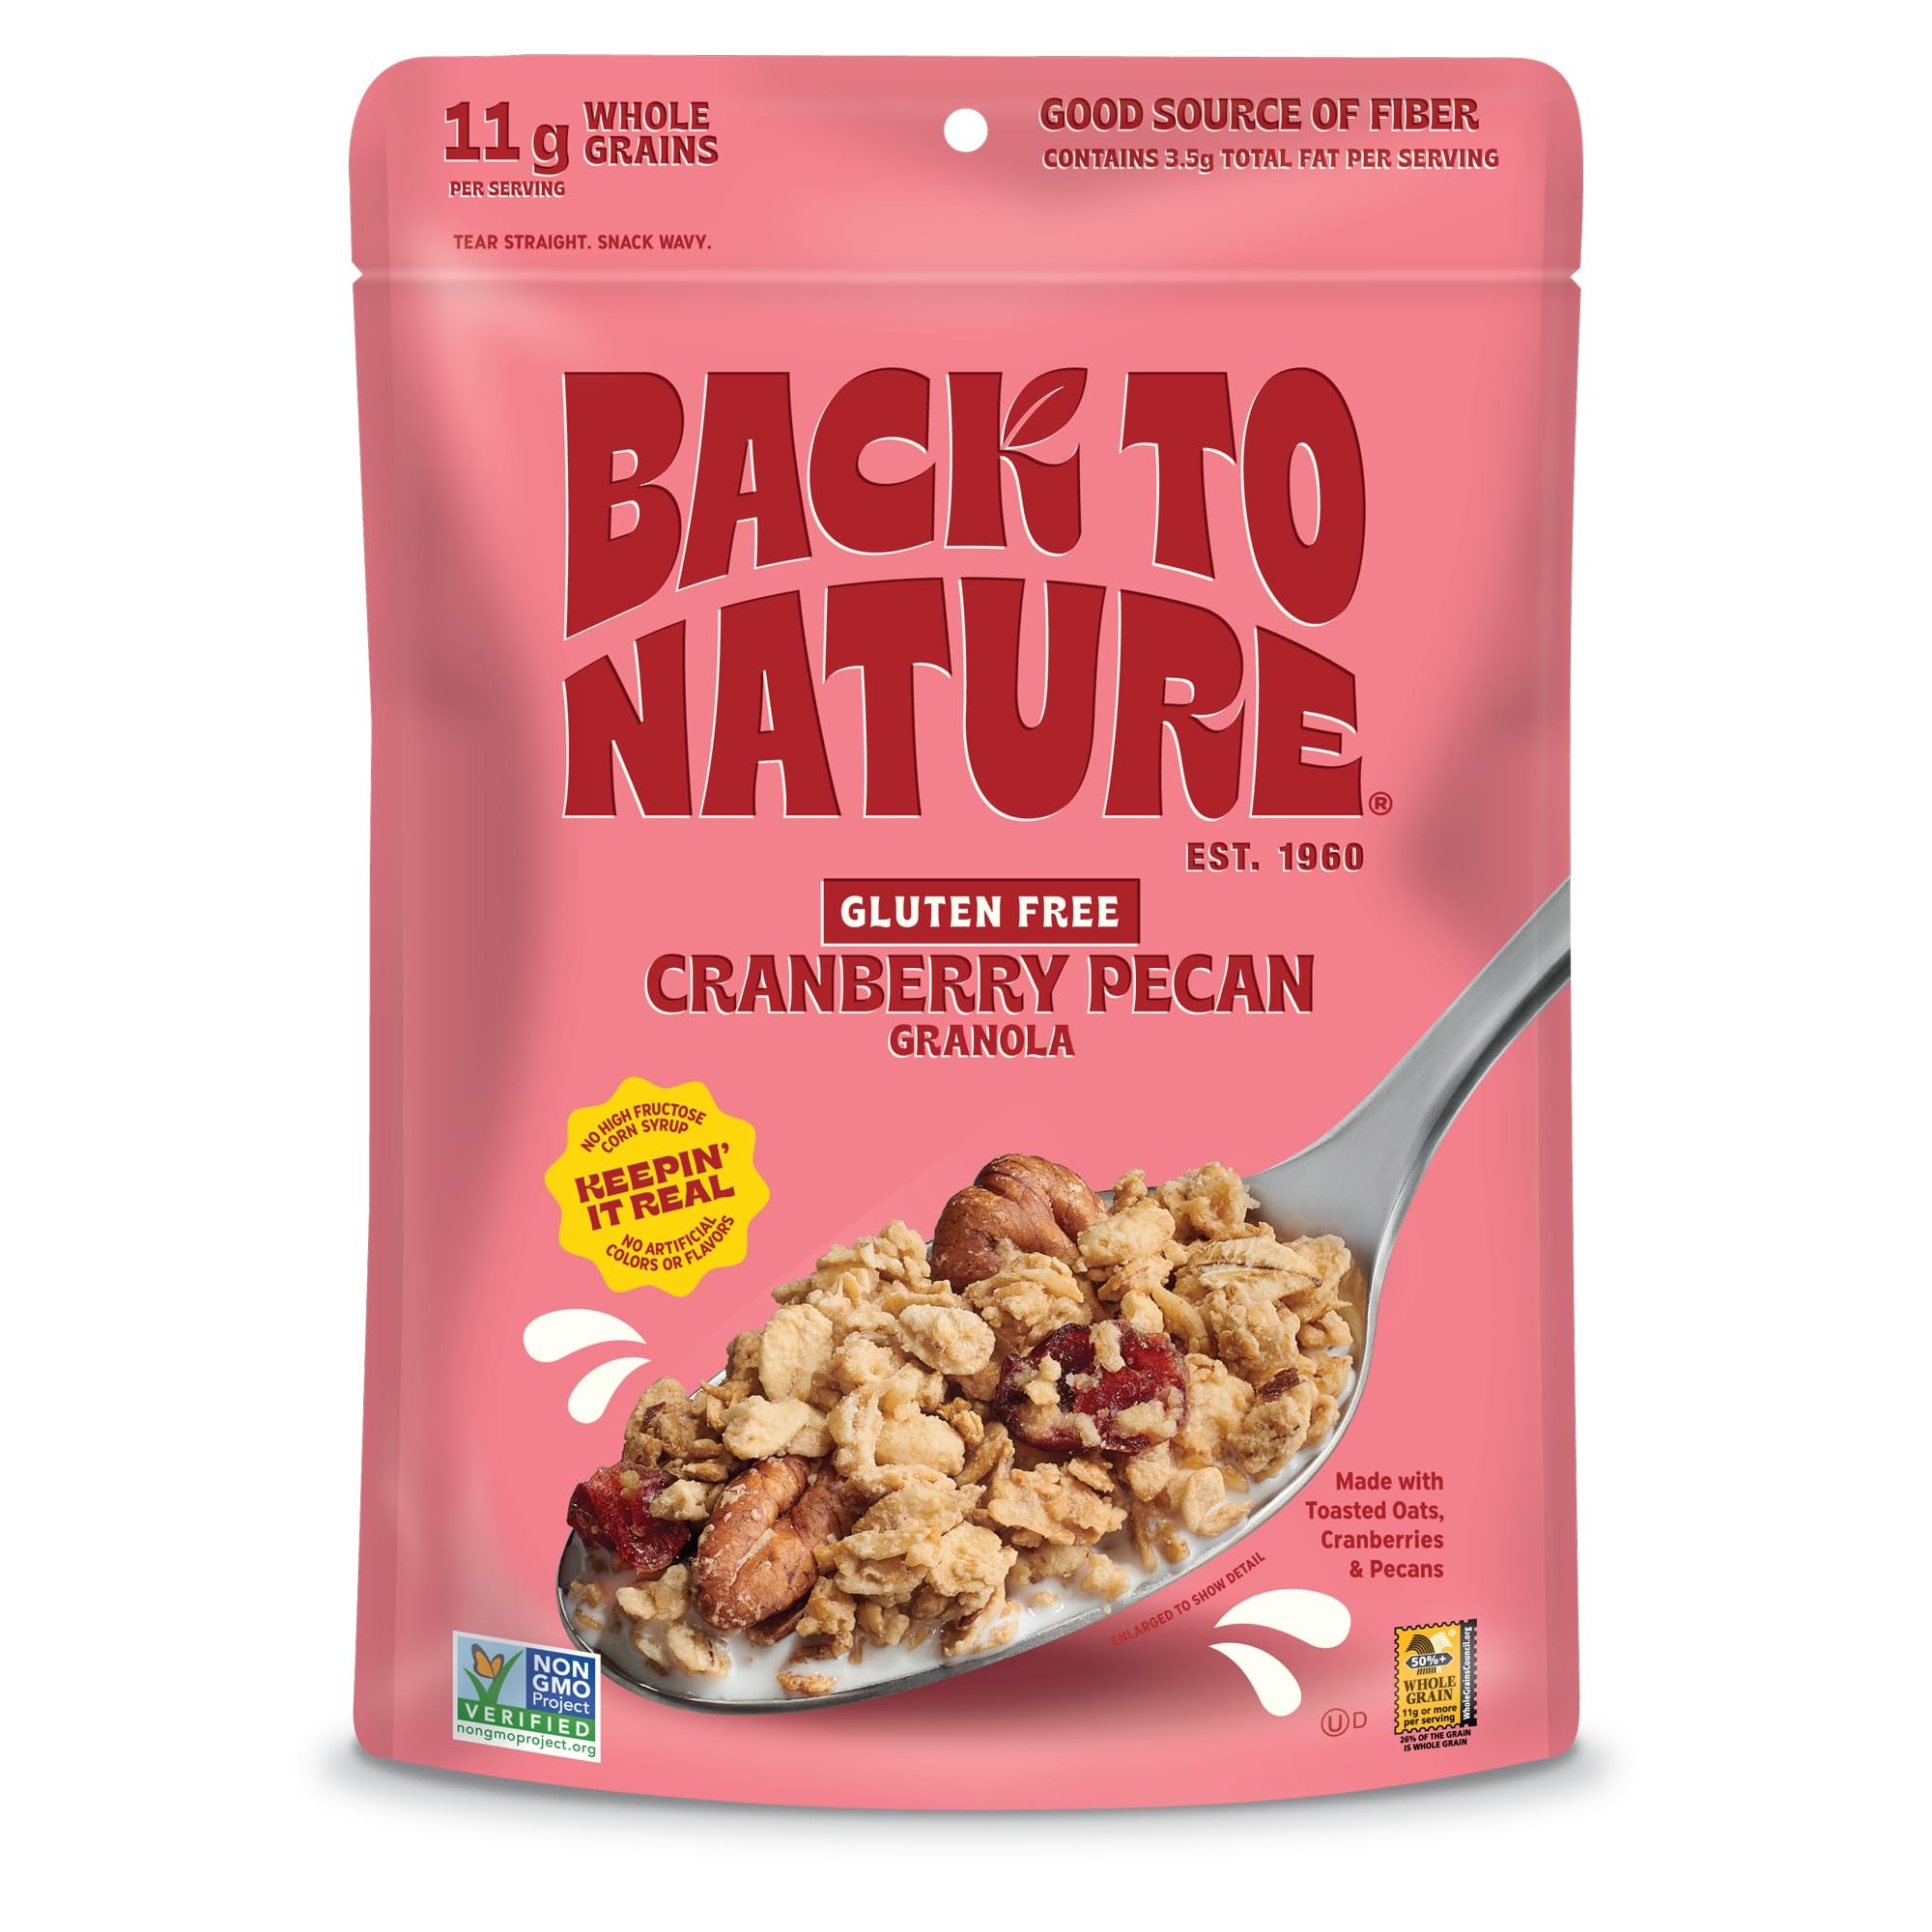
Item Name: Back to Nature Granola Cereal - Gluten Free, Non-GMO, Plant Based Snacks made with Whole Grain Rolled Oats - Cranberry Pecan, 11 Ounce (Pack of 6
Bullet Point 1: SERIOUSLY TASTY SIMPLE SNACKS: We believe in simply made natural snacks with no artificial flavors or colors. Our products are plant-based with no hydrogenated oils or high fructose corn syrup. You can enjoy great tasting wholesome snacks with no regrets.
Bullet Point 2: YOUR NEW FAVORITE GRANOLA: Enjoy a sweet and tangy Kosher granola with natural sweetness and crunch. Ditch the processed sweeteners like high fructose corn syrup for the simple joys of snacking with no regrets.
Bullet Point 3: LEISURE SNACKING: Enjoy granola with natural sweetness sourced from organic agave syrup and vanilla; our granola is crafted with whole-grain rolled oats and flecks of crunchy almonds ideal for snacking straight from the bag or mixing with cereal
Bullet Point 4: STOCK YOUR PANTRY WITH BACK TO NATURE: Our mission is to prove that savory snacks can be healthy and loaded with goodness; we offer tasty remakes of America's classic snacks such as crackers, cookies, granola, or nut mixes featuring dozens of flavors
Bullet Point 5: CALIFORNIA ROOTS SINCE 1960: Our mission began in the warm & sunny Golden State where we captured that easy breezy, natural, and healthy state of mind. We think natural tastes better so our super tasty snacks create a no-regrets snacking experience.
Value: 12.0
Unit: ounce

Price: 6.99